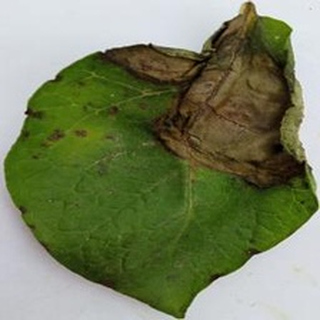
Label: potato_late_blight